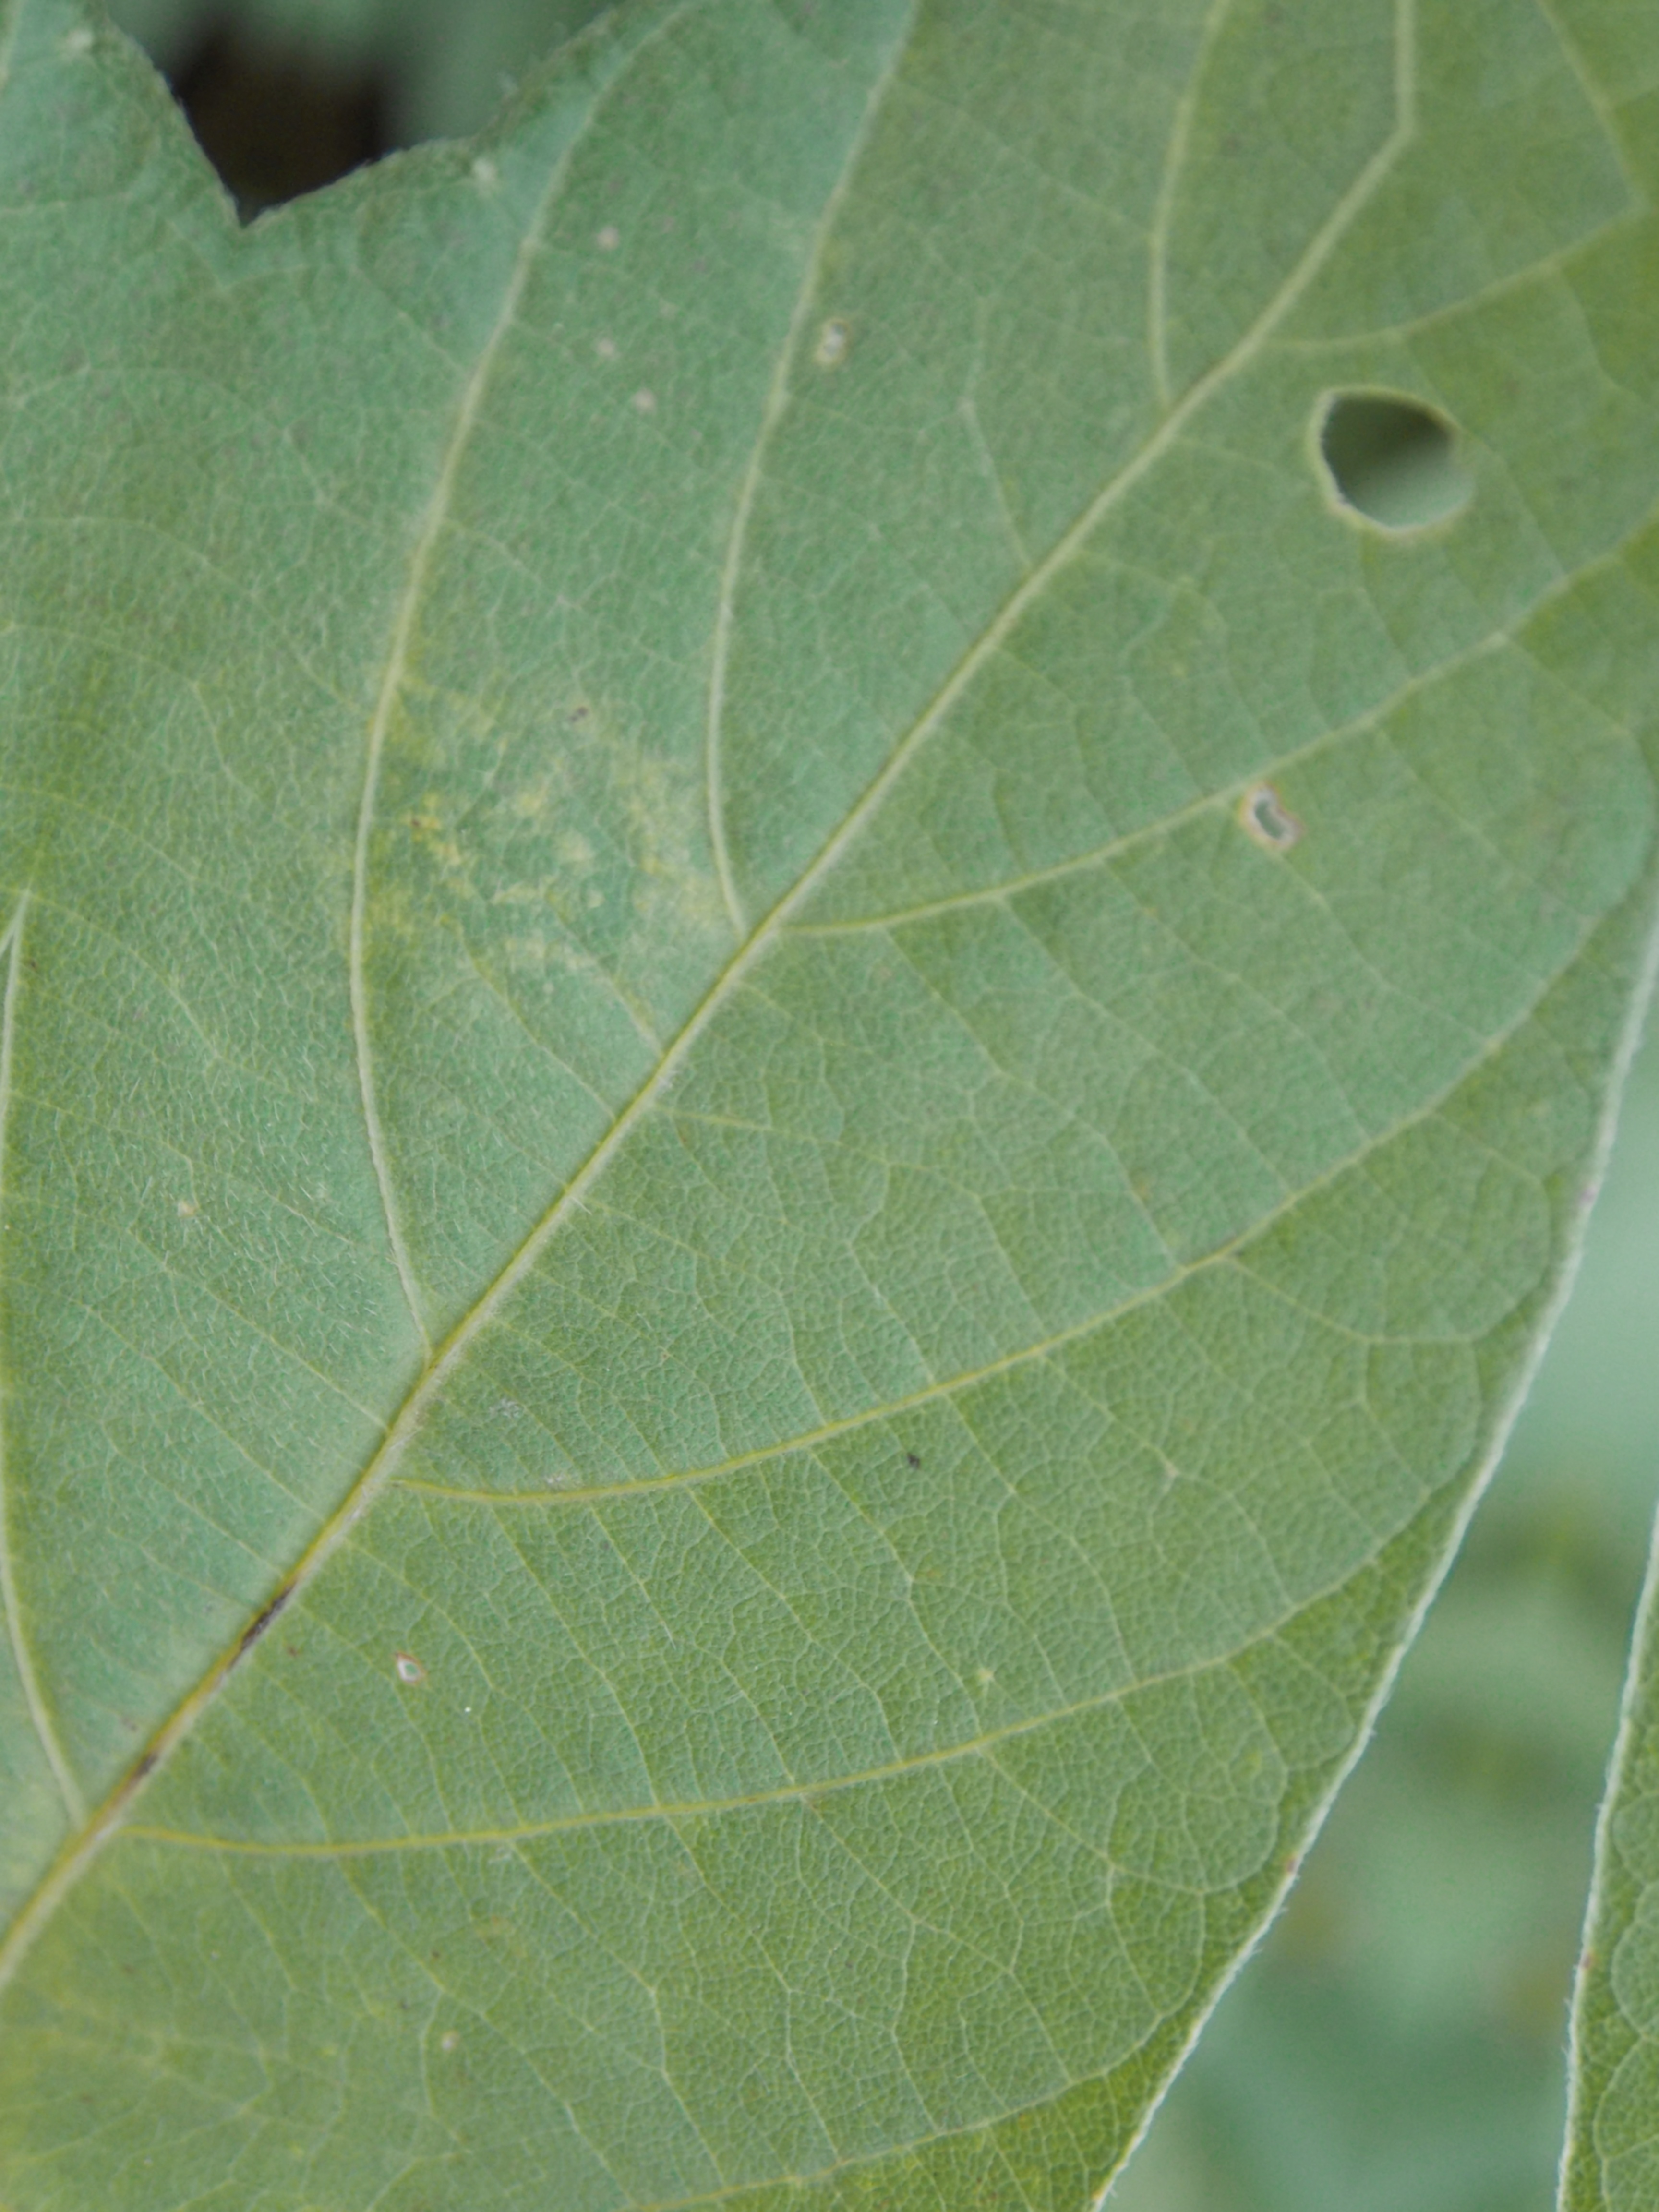
Label: Healthy